Yakovlev Yak-141

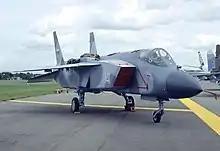
Yak-141 at 1992 Farnborough Airshow

The first landing aboard the Russian aircraft carrier took place on 26 September 1991, using the second (first flying) prototype; the other flying prototype landed aboard an hour later. Eight flights from the ship were completed before 5 October, when following a hard landing a fuel tank ruptured, the aircraft catching fire and the pilot ejecting. The aircraft was later repaired for display. Later in October 1991 the program was suspended due to a lack of funds.